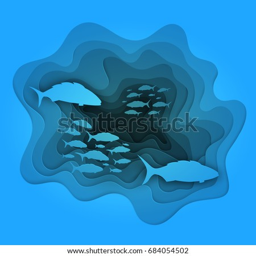
vector illustration of a school of fish floating on the waves